British military hospital

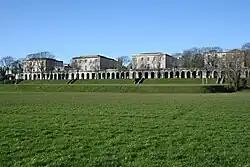
18th-century wards blocks of the former Stoke Military Hospital, Plymouth, linked by a colonnade.

The first example of more integrated facilities being set up in Britain was during the War of American Independence, when (by 1781) three hospitals had been put in place to receive returning wounded servicemen (one in Portsmouth, on in Chatham and one in Carisbrooke on the Isle of Wight); but these were only temporary provisions. A more permanent establishment of General (as opposed to regimental) Hospitals was envisaged by the Army Medical Board (formed in 1793), which opened new purpose-built General Hospitals in Plymouth (1795), Gosport (1796) and Walmer (1797), as well as establishing York Hospital in London (based around the Infirmary of the Royal Hospital, Chelsea) and a new hospital in Chatham. (The latter was intended to serve as the national Army Depôt Hospital for invalids; but when the Invalid Depôt moved away from Chatham to the Isle of Wight, in 1801, the hospital moved with it to Parkhurst.) Other General Hospitals were planned or opened during the French Revolutionary and Napoleonic Wars, but all were short-lived and the concept as a whole was criticised both for high running costs and for high rates of infection and mortality. By the end of the war the only remaining General Hospitals were York Hospital in Chelsea and the Depôt Hospital in Parkhurst. When the Invalid Depôt moved back to Chatham in 1819 a Military Hospital was re-established in Fort Pitt (whereupon the General Hospital at Chelsea was discontinued). From then until after the Crimean War, the Depôt Hospital at Fort Pitt, Chatham was the only General Military Hospital in England; Ireland (which had a separate Medical Department until 1833) had two: one in Dublin and one in Cork.